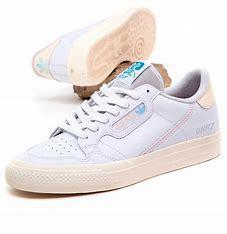
Brand: Adidas
Model: Continental Vulc